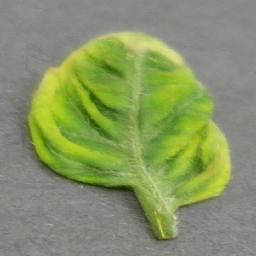
Label: Tomato___Tomato_Yellow_Leaf_Curl_Virus